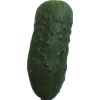
Label: Cucumber 1